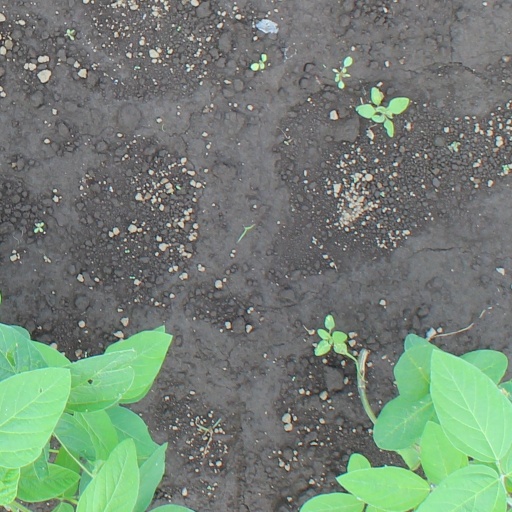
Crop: soybean